Client kingdoms in ancient Rome

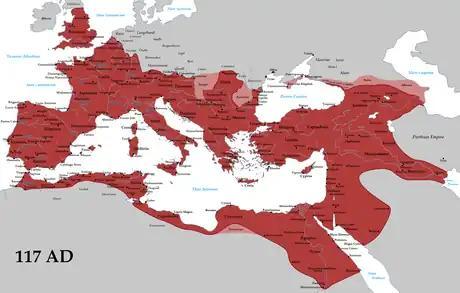
"Client" kingdoms during the principate of Trajan (in 116), where outside the imperial borders (in red), those "vassals" of Rome (in pink) are indicated. These were, for example, the kingdoms of the Sarmatian Iazyges and Roxolani, to the west and east of the Roman province of Dacia.

In the West, at the end of three years of military campaigns in Germania Magna (14 to 16), Germanicus had succeeded in gaining the alliance of numerous Germanic peoples north of the Danube and east of the Rhine, who had now become "clients" (such as the Angrivarii), after the campaign of 16, or the Batavi, Frisii and Chauci along the North Sea coast, at least until the time of Claudius. Finally, Tiberius decided to suspend all military activity across the Rhine, leaving it to the Germanic peoples themselves to cope, fighting each other. He only made alliances with some peoples against others (ex. the Quadi and Marcomanni of Maroboduus, against the Cherusci of Arminius); the Iazigi Sarmatians (to whom he gave permission to interpose themselves in the Tisza plain, between the borders of the new province of Pannonia and the fearsome Dacians, around 20), so as to keep them always at war with each other; avoiding having to intervene directly, with great risk of incurring new disasters such as that of Varus; but above all, without having to employ huge military and economic resources, to keep the peace within the "possible and new" imperial borders.